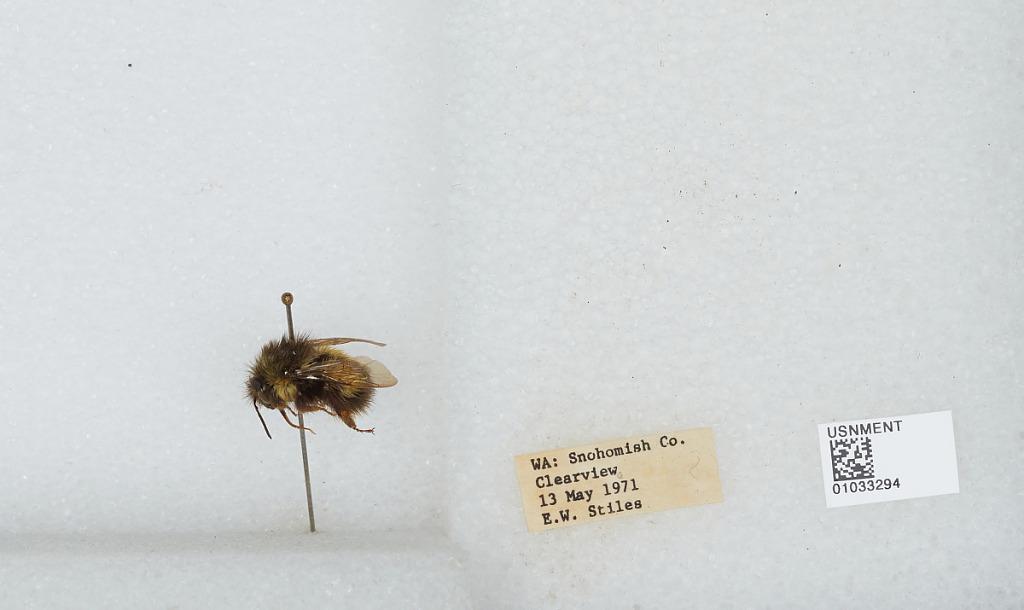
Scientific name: Bombus (Pyrobombus) sitkensis Nylander
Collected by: E. Stiles
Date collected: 1971-5-13
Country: United States
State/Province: Washington
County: Snohomish
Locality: Clearview
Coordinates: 47.8292, -122.145